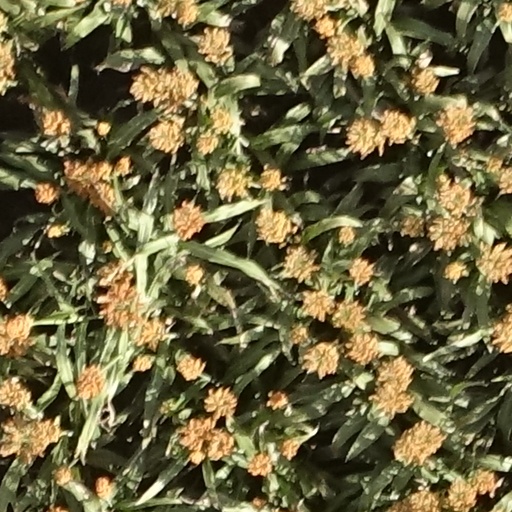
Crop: sorghum